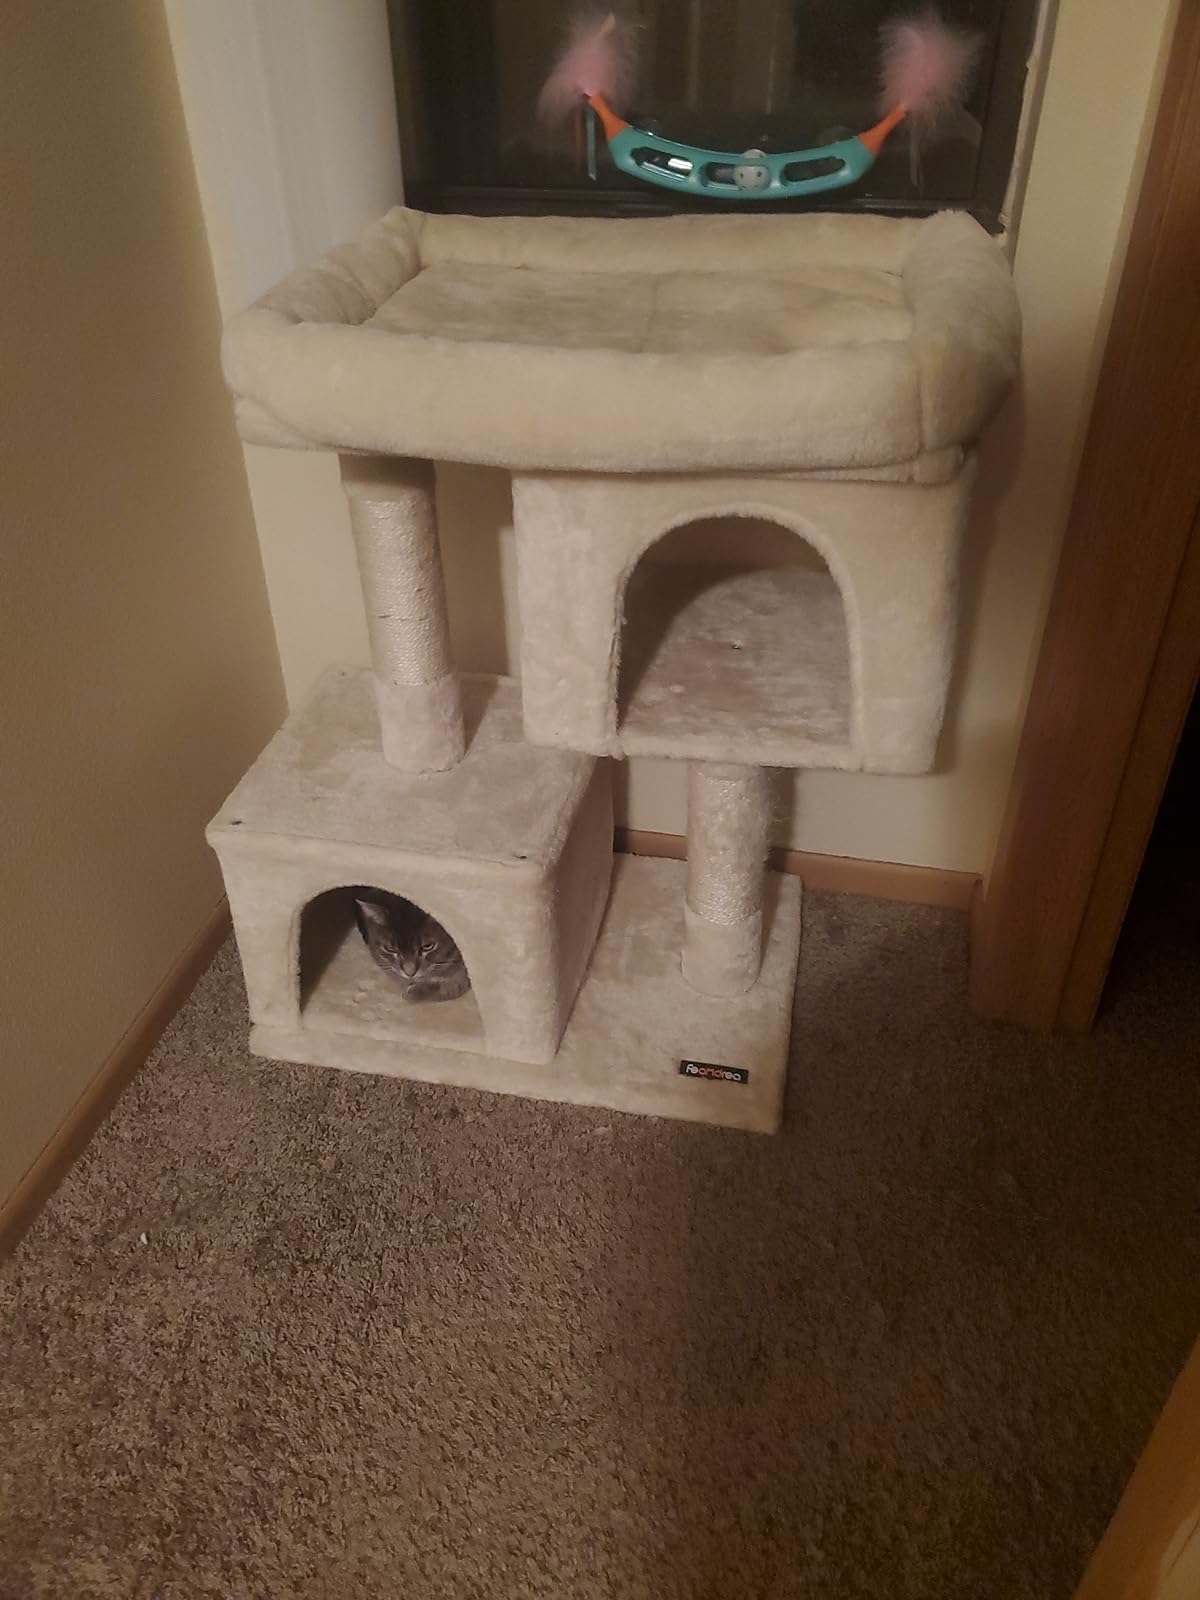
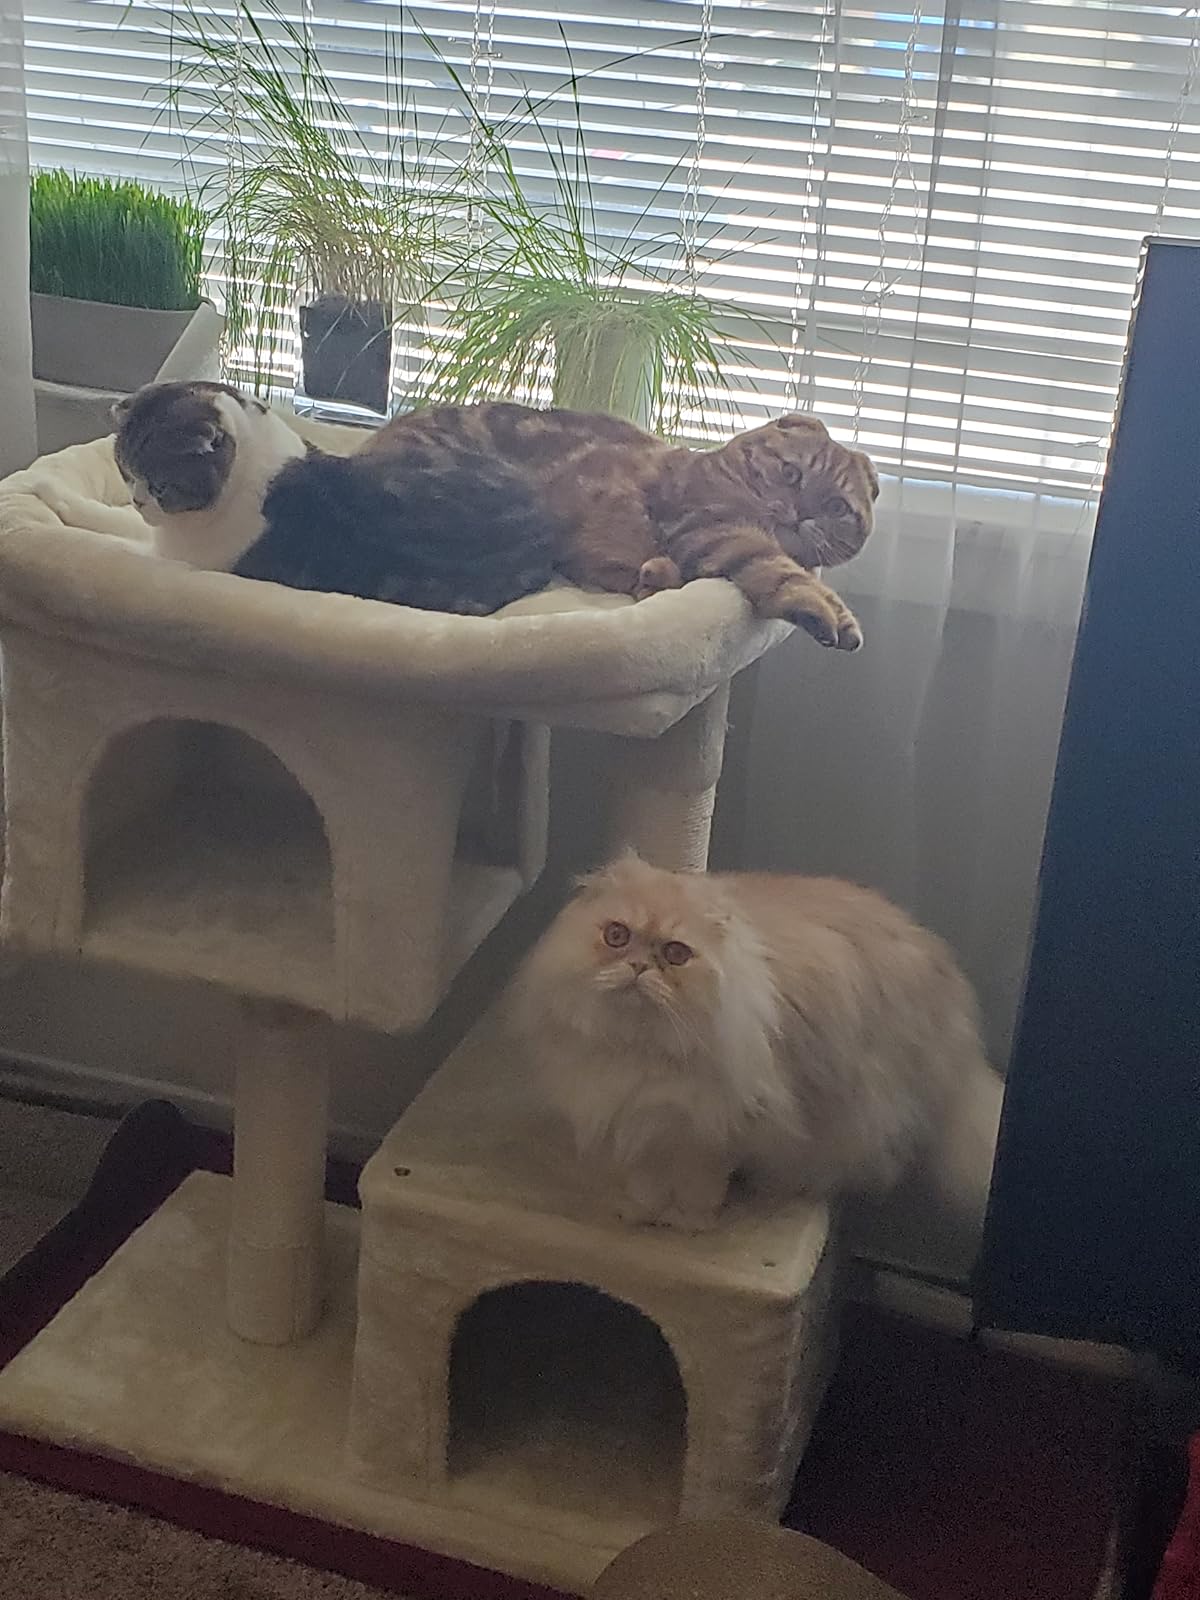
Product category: items_cat tree
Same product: yes